King Clancy

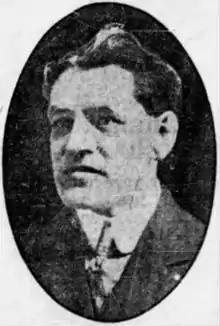
Tom "King" Clancy, father of Frank and the original "King Clancy", was a famous rugby football player around the turn of the twentieth century with Ottawa College and the Ottawa Rough Riders.

Francis Michael "King" Clancy (February 25, 1902 – November 8, 1986) was a Canadian professional ice hockey player, referee, coach and executive. Clancy played 16 seasons in the National Hockey League (NHL) for the Ottawa Senators and Toronto Maple Leafs. He was a member of three Stanley Cup championship teams and won All-Star honours. After he retired in 1937, he remained in hockey, becoming a coach for the Montreal Maroons. Clancy next worked for 11 seasons as a referee in the NHL.